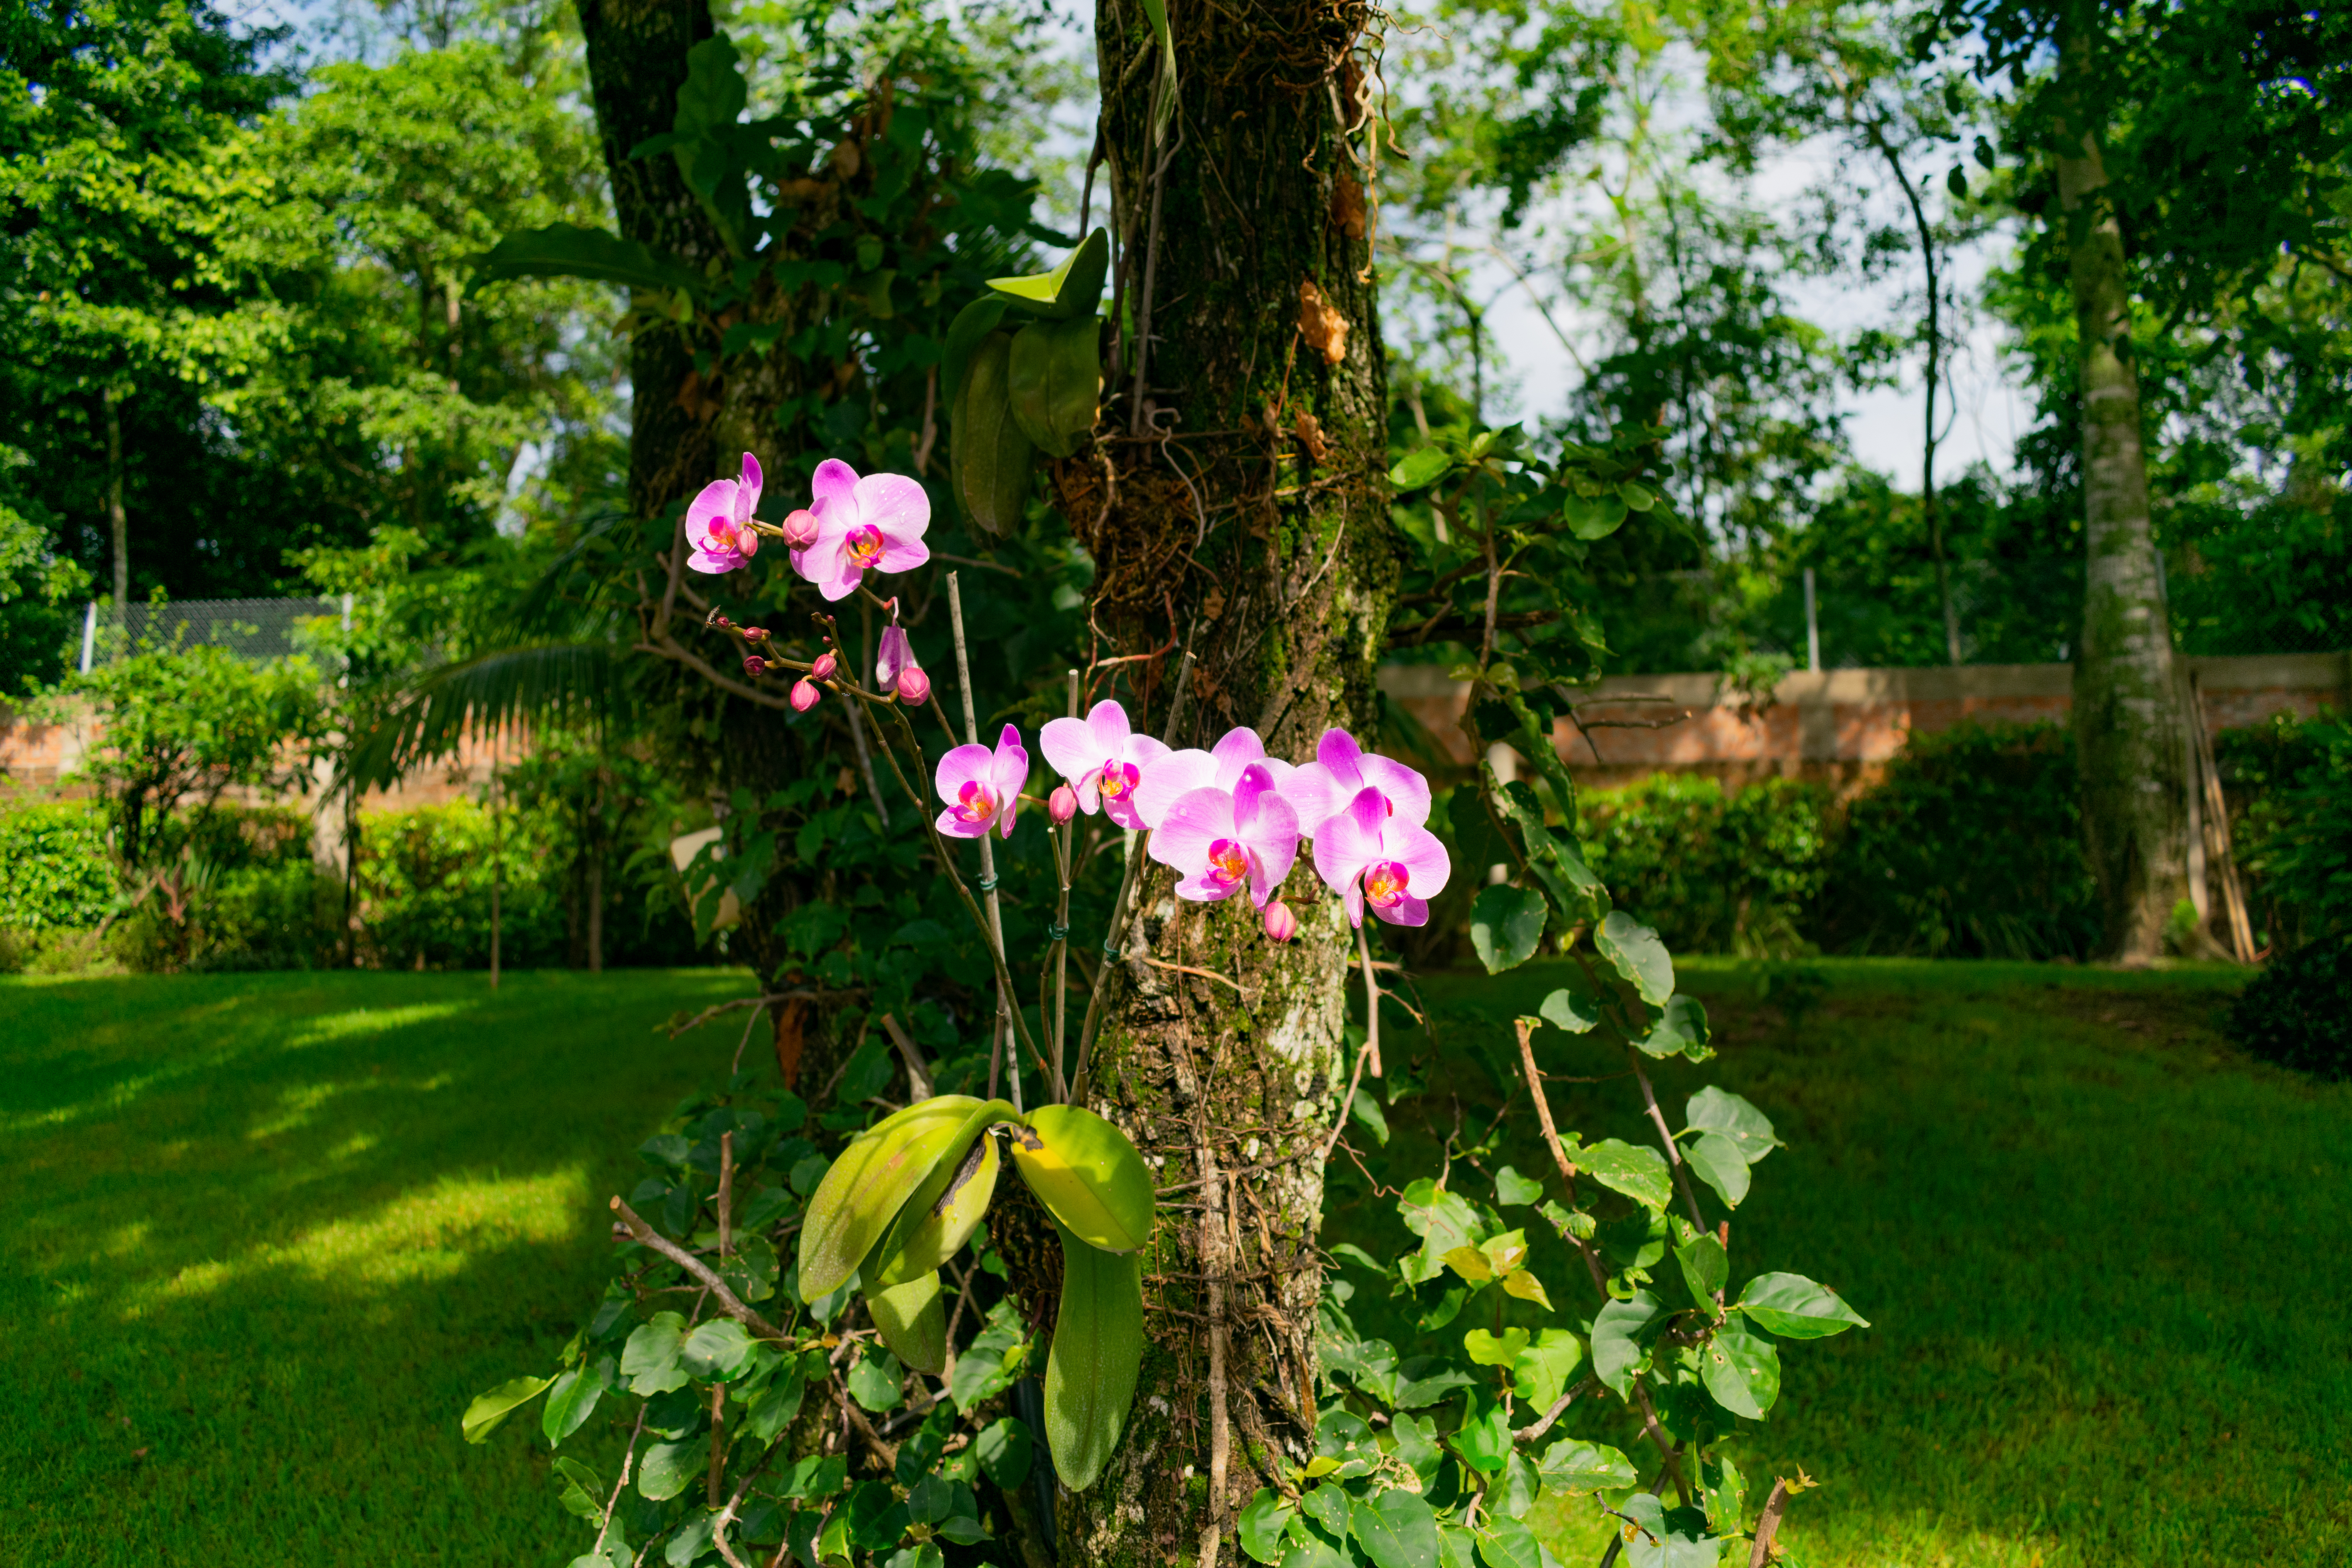
flower, plant, tree, green, petal, botany, terrestrial plant, moth orchid, grass, groundcover, shrub, flowering plant, magenta, landscape, rose family, herbaceous plant, annual plant, palm tree, rose order, garden, window, wood, landscaping, wildflower, vascular plant, plant stem, hydrangeaceae, yard, cornales, home fencing, morning glory, hydrangea, malvales, impatiens, rhododendron